Mitzi Gaynor

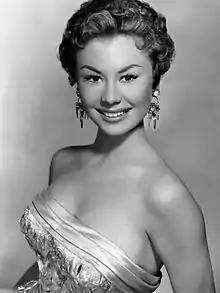
Gaynor,

Francesca Marlene de Czanyi von Gerber (September 4, 1931 – October 17, 2024), known professionally as Mitzi Gaynor, was an American actress, singer, and dancer. Her notable films included "We're Not Married!" (1952), "There's No Business Like Show Business" (1954), "The Birds and the Bees" (1956), and "South Pacific" (1958)for which she was nominated for the Golden Globe Award for Best Actress – Motion Picture Comedy or Musical at the 1959 awards.